Trams in Arkhangelsk

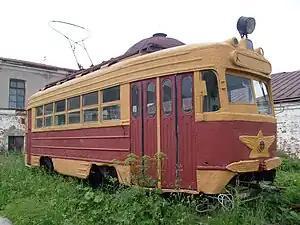
KTM-1 no 8

A tramway system operated in the Russian city of Arkhangelsk from 1916 to 2004, when the last line closed down. During that period it was the most northerly such system in the world: before 1916 that distinction had been held by the city , Sweden; since 2004 the honour has belonged to the Trondheim Tramway in Norway.